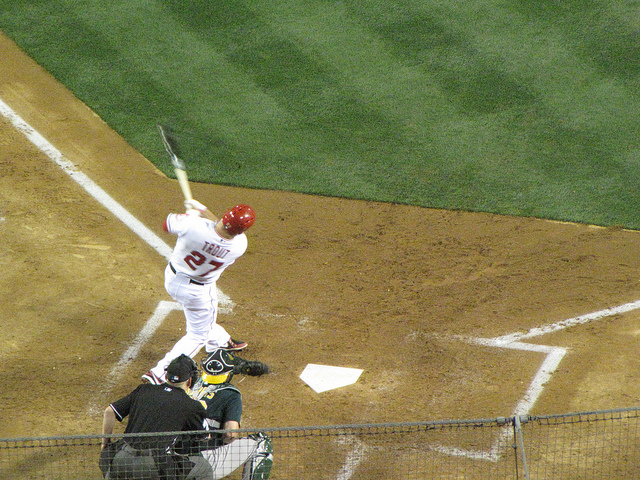
user: Given an image and a question. Answer the question in a short answer. Question: What team is this up to bat? Short Answer:
assistant: cardinal